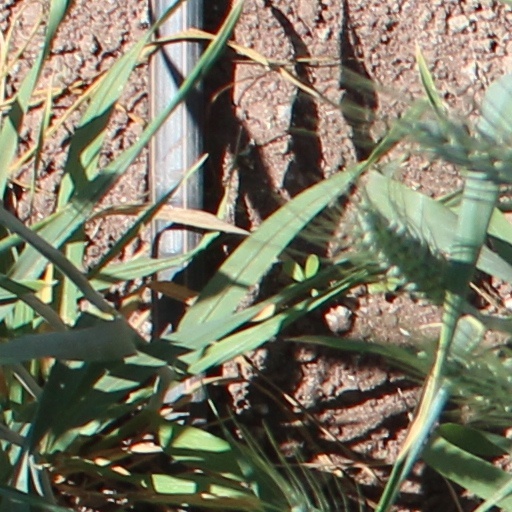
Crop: wheat